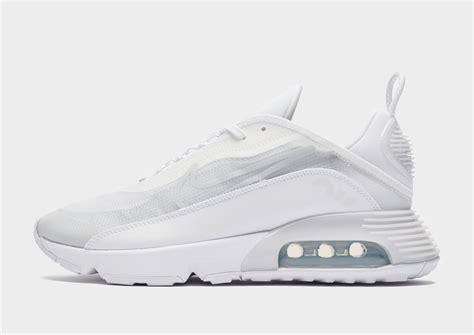
Brand: Nike
Model: Air Max 2090